Ancient Macedonians

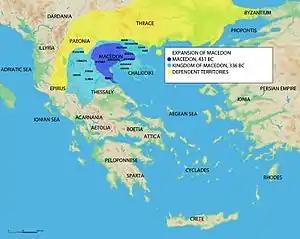
The expansion of ancient Macedon up to the death of Philip II of Macedon

The expansion of the Macedonian kingdom has been described as a three-stage process. As a frontier kingdom on the border of the Greek world with barbarian Europe, the Macedonians first subjugated their immediate northern neighbours various Paeonian, Illyrian and Thracian tribes before turning against the states of southern and central Greece. Macedonia then led a pan-Hellenic military force against their primary objectivethe conquest of Persiawhich they achieved with remarkable ease. Following the death of Alexander the Great and the Partition of Babylon in 323 BC, the "diadochi" successor states such as the Attalid, Ptolemaic and Seleucid Empires were established, ushering in the Hellenistic period of Greece, West Asia and the Hellenized Mediterranean Basin. With Alexander's conquest of the Achaemenid Empire, Macedonians colonized territories as far east as Central Asia.